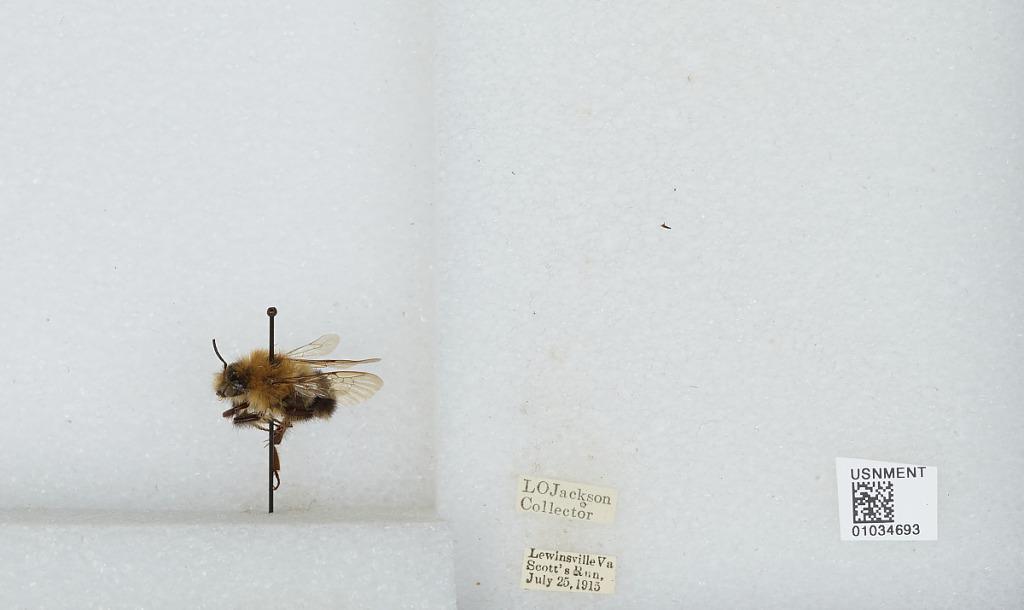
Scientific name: Bombus (Pyrobombus) vagans vagans Smith
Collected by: L. Jackson
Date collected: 1915-7-25
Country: United States
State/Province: Virginia
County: Fairfax
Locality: Lewinsville
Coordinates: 38.9289, -77.1978